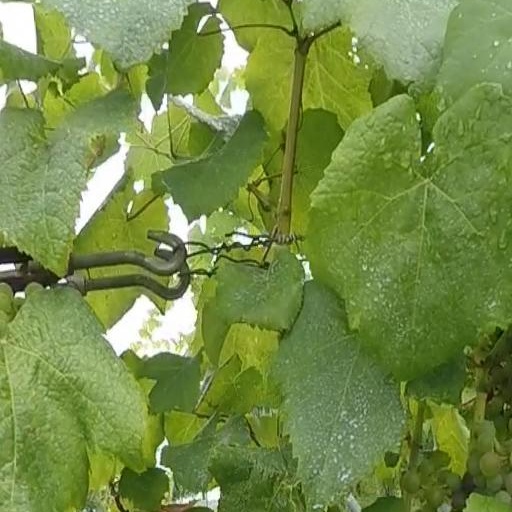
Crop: grape